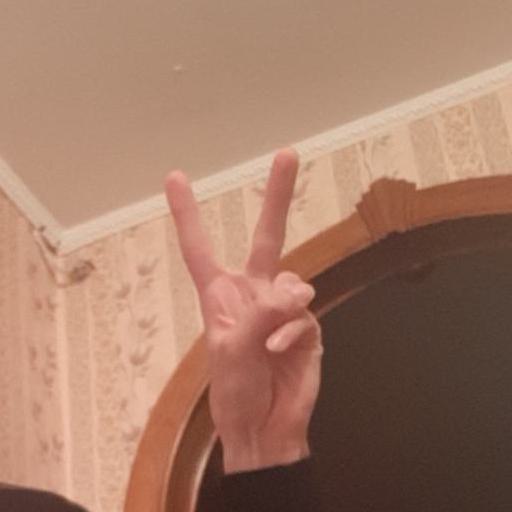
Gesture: peace